Domvile baronets (1686 creation)

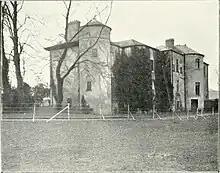
Templeogue House in 1902 incorporating the remains of a medieval fortified house.

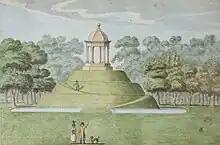
Folly temple at Templeogue from a Gabriel Beranger illustration of around 1751.

The Domvile Baronetcy, of Templeogue in the County of Dublin, was created in the Baronetage of Ireland on 21 December 1686 for Thomas Domvile, who represented Mullingar in the Irish House of Commons. He was the son of William Domville (Attorney-General for Ireland), son of Gilbert Domville, MP for Dublin, member of an ancient Cheshire family. The second Baronet was a member of the Irish Parliament for County Dublin. The title became extinct on his death in 1768. Sir William Domvile, brother of the first Baronet, represented Armagh and Dublin in the Irish Parliament. William Domville, elder brother of the aforementioned Gilbert Domvile, was the ancestor of the Domville baronets of St Alban's.